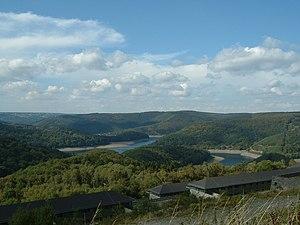
Le parc national de l’Eifel est un parc national d’Allemagne d’une superficie de 110 km² créé le 1ᵉʳ janvier 2004. C’est le 14ᵉ parc national d’Allemagne et le premier de Rhénanie-du-Nord-Westphalie. Il couvre une surface de 10 700 hectares située dans le Nord de la région de l'Eifel au nord-est de la frontière belge, entre les villes de Nideggen au nord et Gemünd au sud.
Les parcs nationaux en Allemagne sont des zones naturelles ou semi-naturelles de conservation de la nature, régies par une loi fédérale entrée en vigueur le 1ᵉʳ janvier 1977.